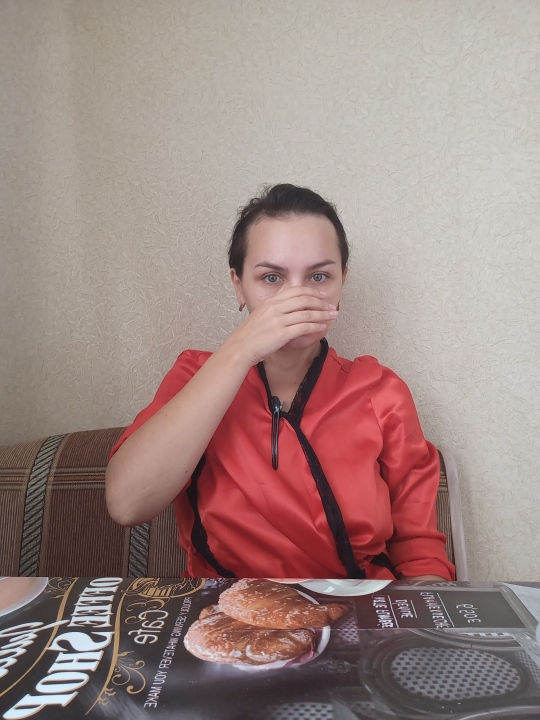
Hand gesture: no_gesture